Wolfgang Kroll

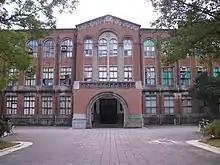
The NTU Physics Department Building in the early years (NTU Building No. 2)

After the war, the Nationalist government took over Taiwan, and Luo Zongluo, who was in charge of receiving the Taipei Imperial University, became the first acting president of NTU after the war, and invited Kroll to stay at NTU, and was promoted from lecturer to associate professor and transferred to the Department of Physics to teach physics and German. However, after Luo Zongluo left office, there were rumours that Kroll would be demoted because he was a national of a defeated country. After Fu Sinian became the president of National Taiwan University, he was encouraged to stay in the office again, and his salary was raised at the same time. Kroll was also invited to participate in the May 24, 1951, discussion of the freshman curriculum setting program, and Kroll was the only foreign faculty member at that meeting.